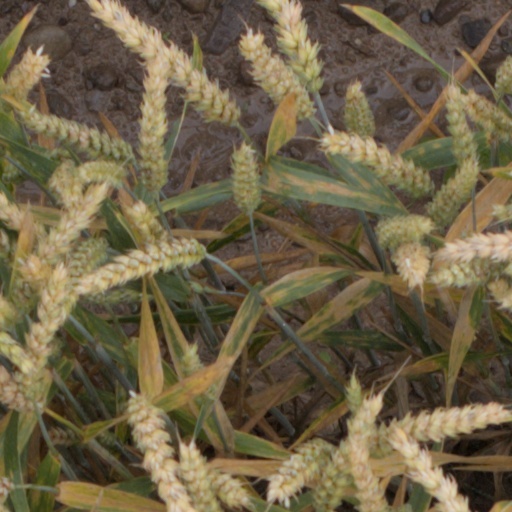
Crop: wheat